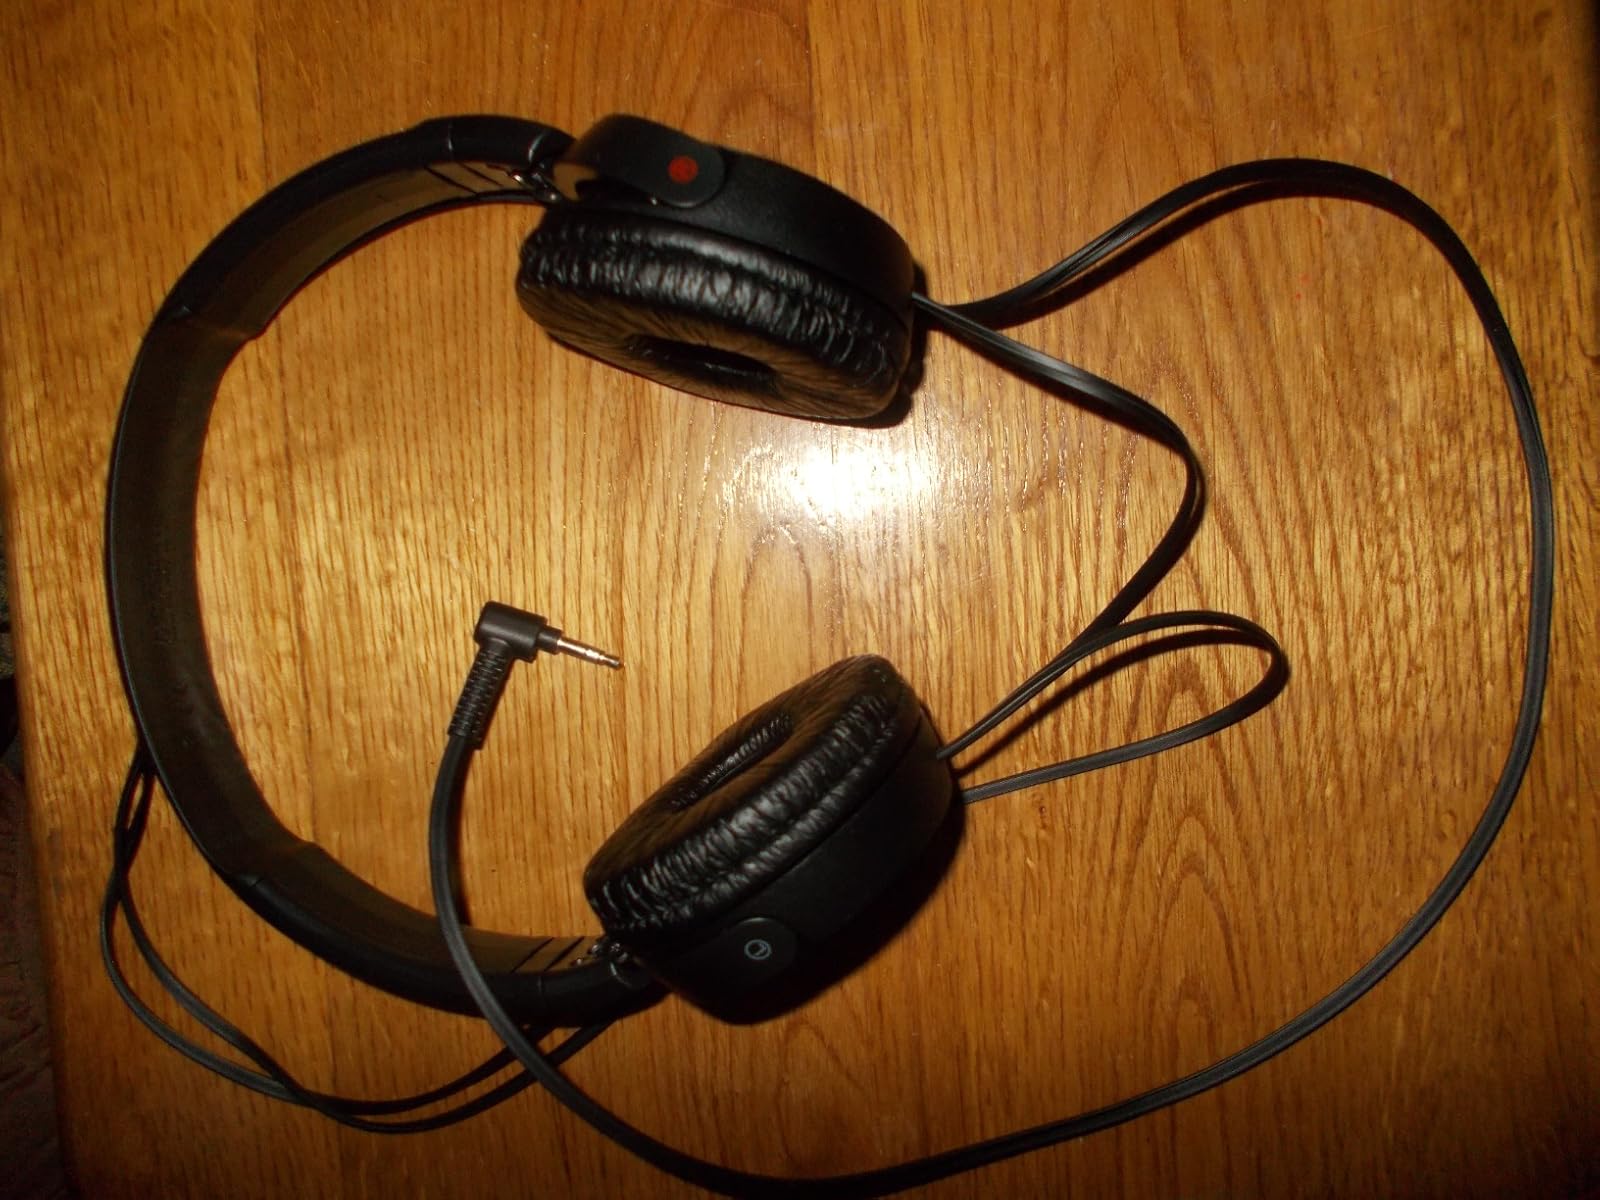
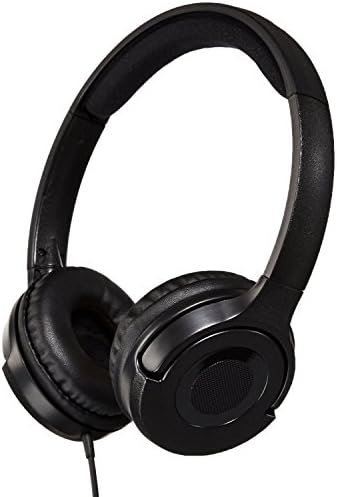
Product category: headphones
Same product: no